Fairchild 42

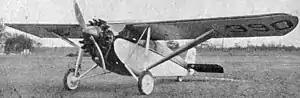
Model 41

The Fairchild Model 41 Foursome was a light aircraft developed in the United States in the late 1920s and produced as the Model 42 Foursome. It was a conventional high-wing, strut-braced monoplane with fixed tailwheel undercarriage. The pilot and three passengers were seated within a fully enclosed cabin, and the aircraft generally resembled a scaled-down version of Fairchild's successful FC-2 design. Two prototypes were built as the Model 41 and Model 41A leading to the Model 42 production version which was built in a small series. This production version differed from the prototypes in having a redesigned, strut-braced empennage in place of the wire-braced unit of the earlier aircraft, and a more powerful version of the Wright Whirlwind powerplant.